Chukat

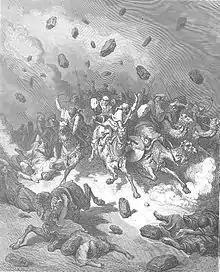
Destruction of the Army of the Amorites (engraving by Gustave Doré from the 1865 "La Sainte Bible")

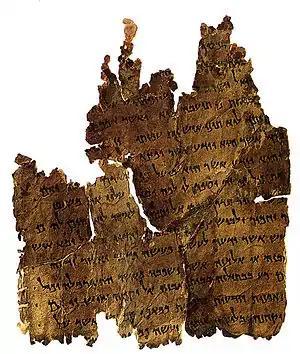
The Damascus Document

In the sixth reading, the Israelites traveled on to Oboth, Ije-abarim, the valley of Zered (now Wadi al-Hasa), the other side of the Arnon (now Wadi Mujib), Be'er, Mattanah, Nahliel, Bamoth-Baal, and the field of Moab by the top of Mount Pisgah.